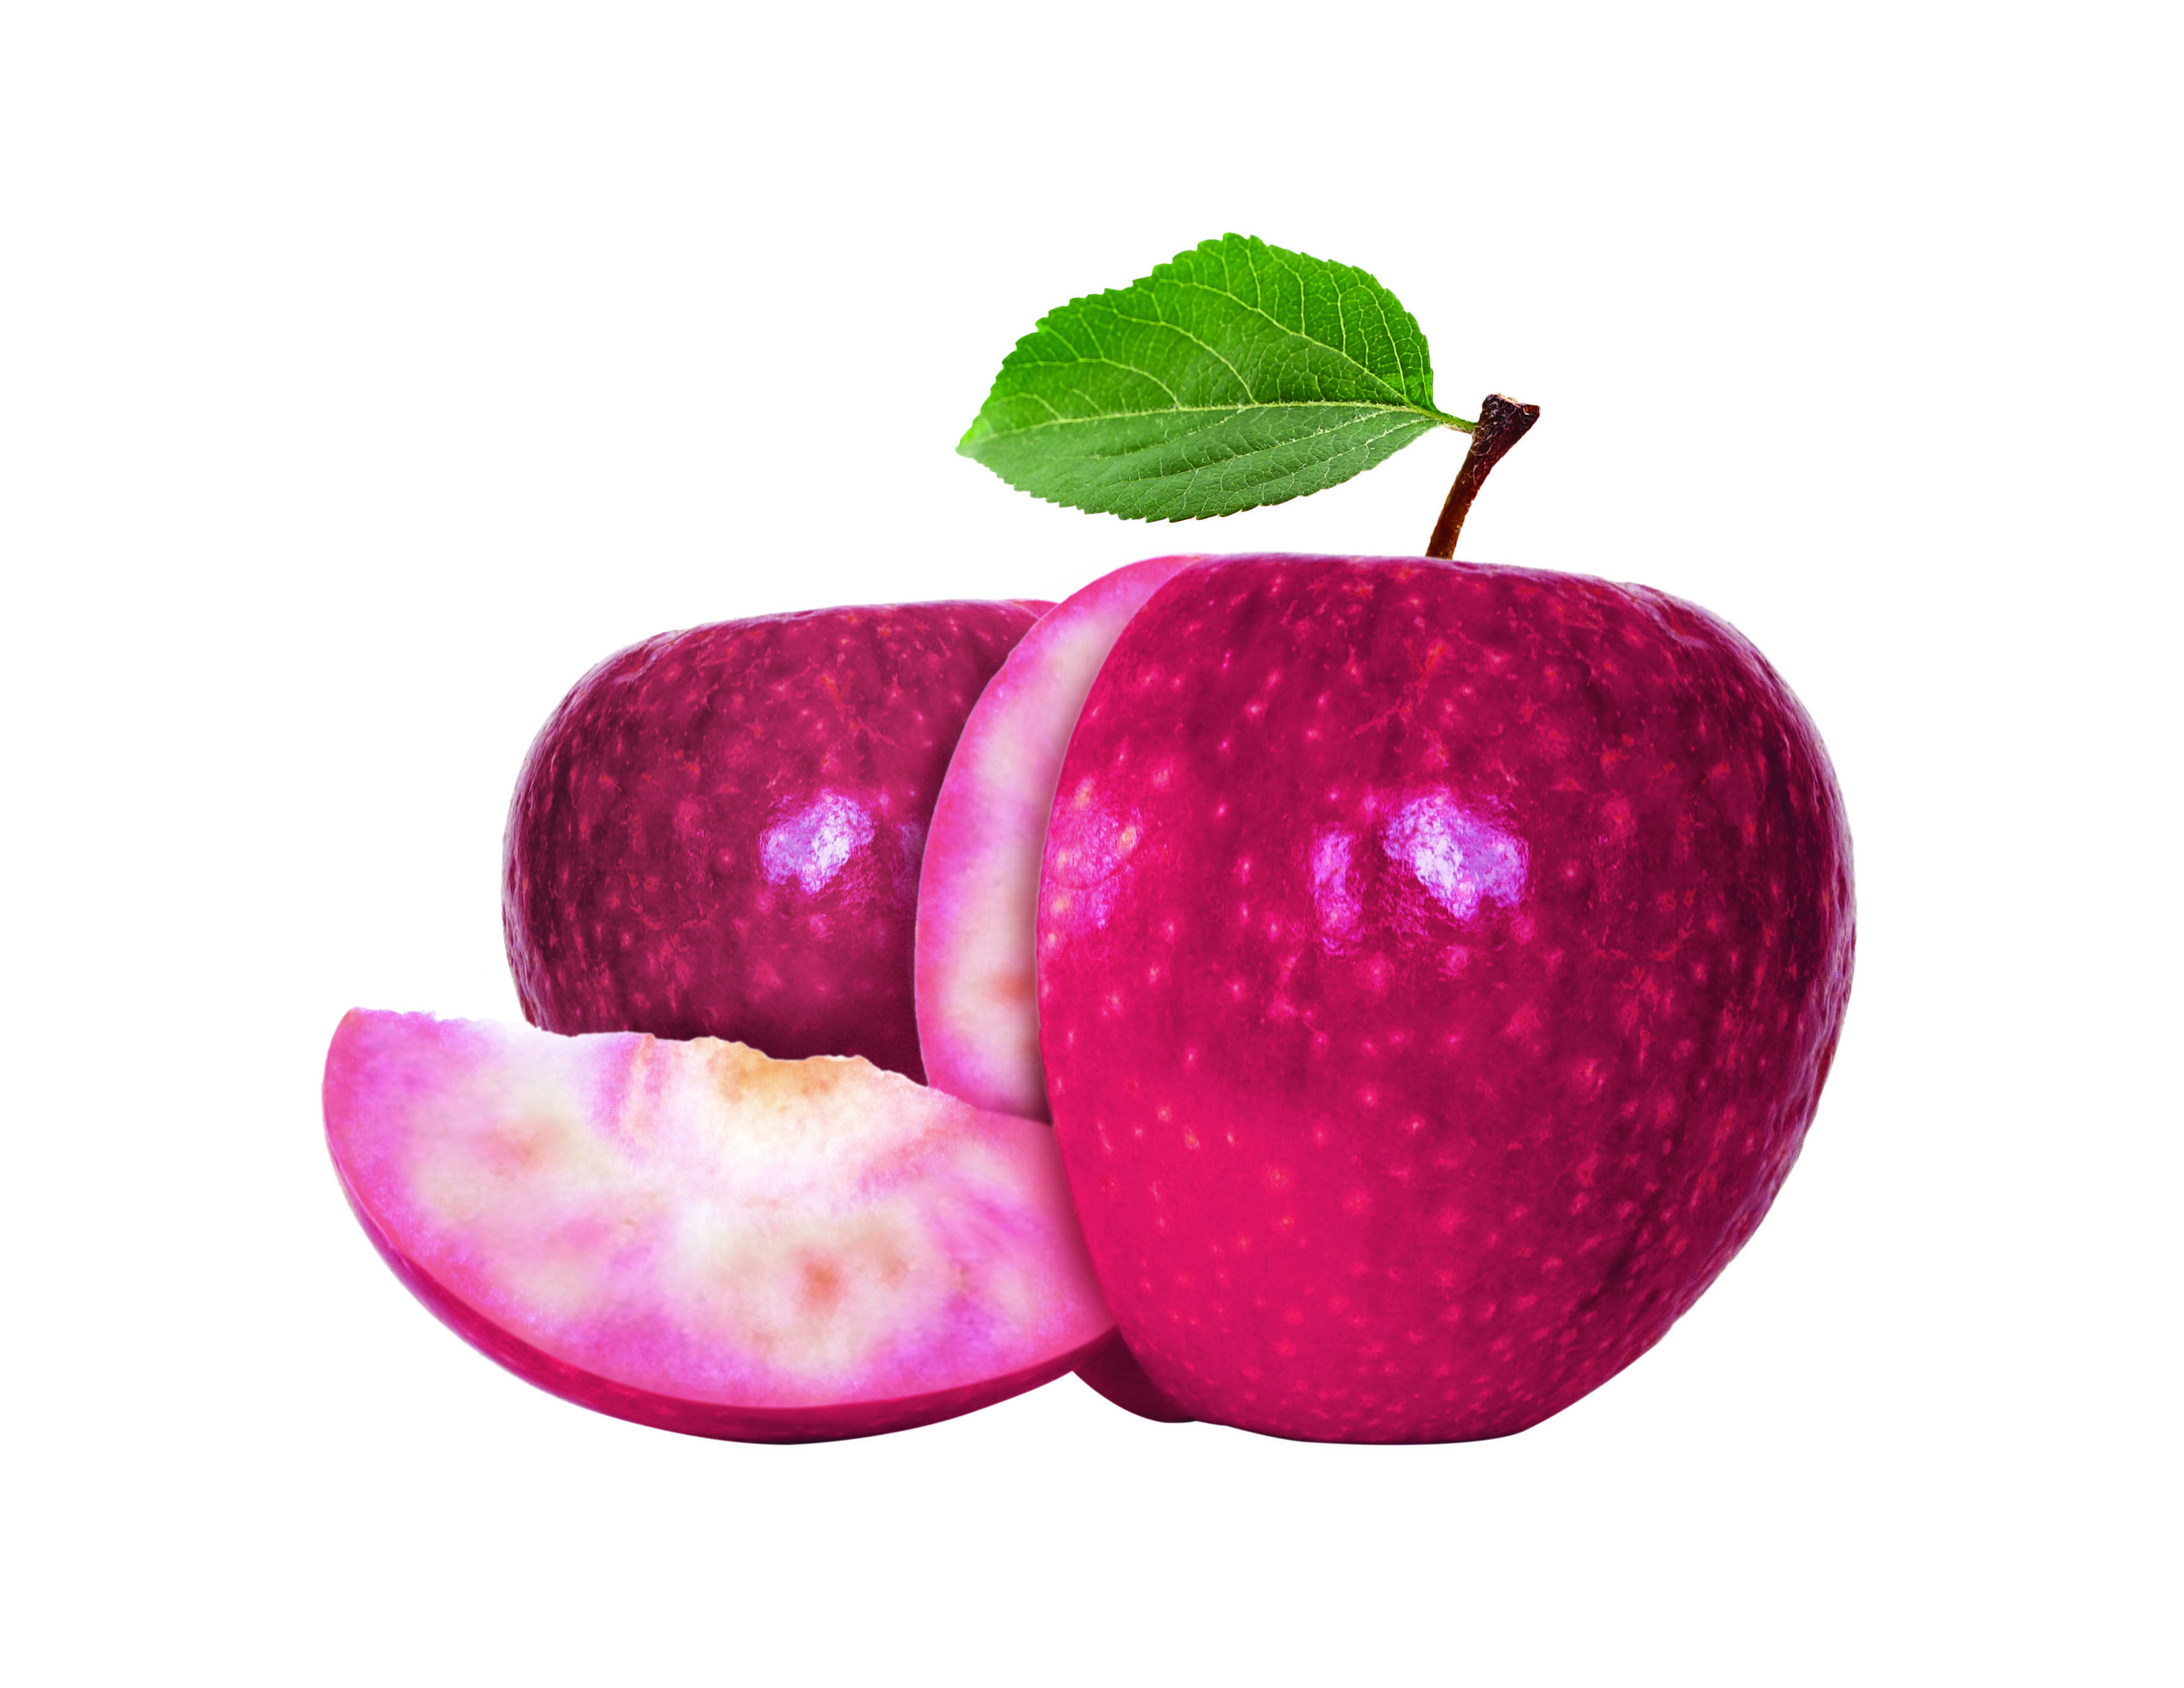
Label: Apple